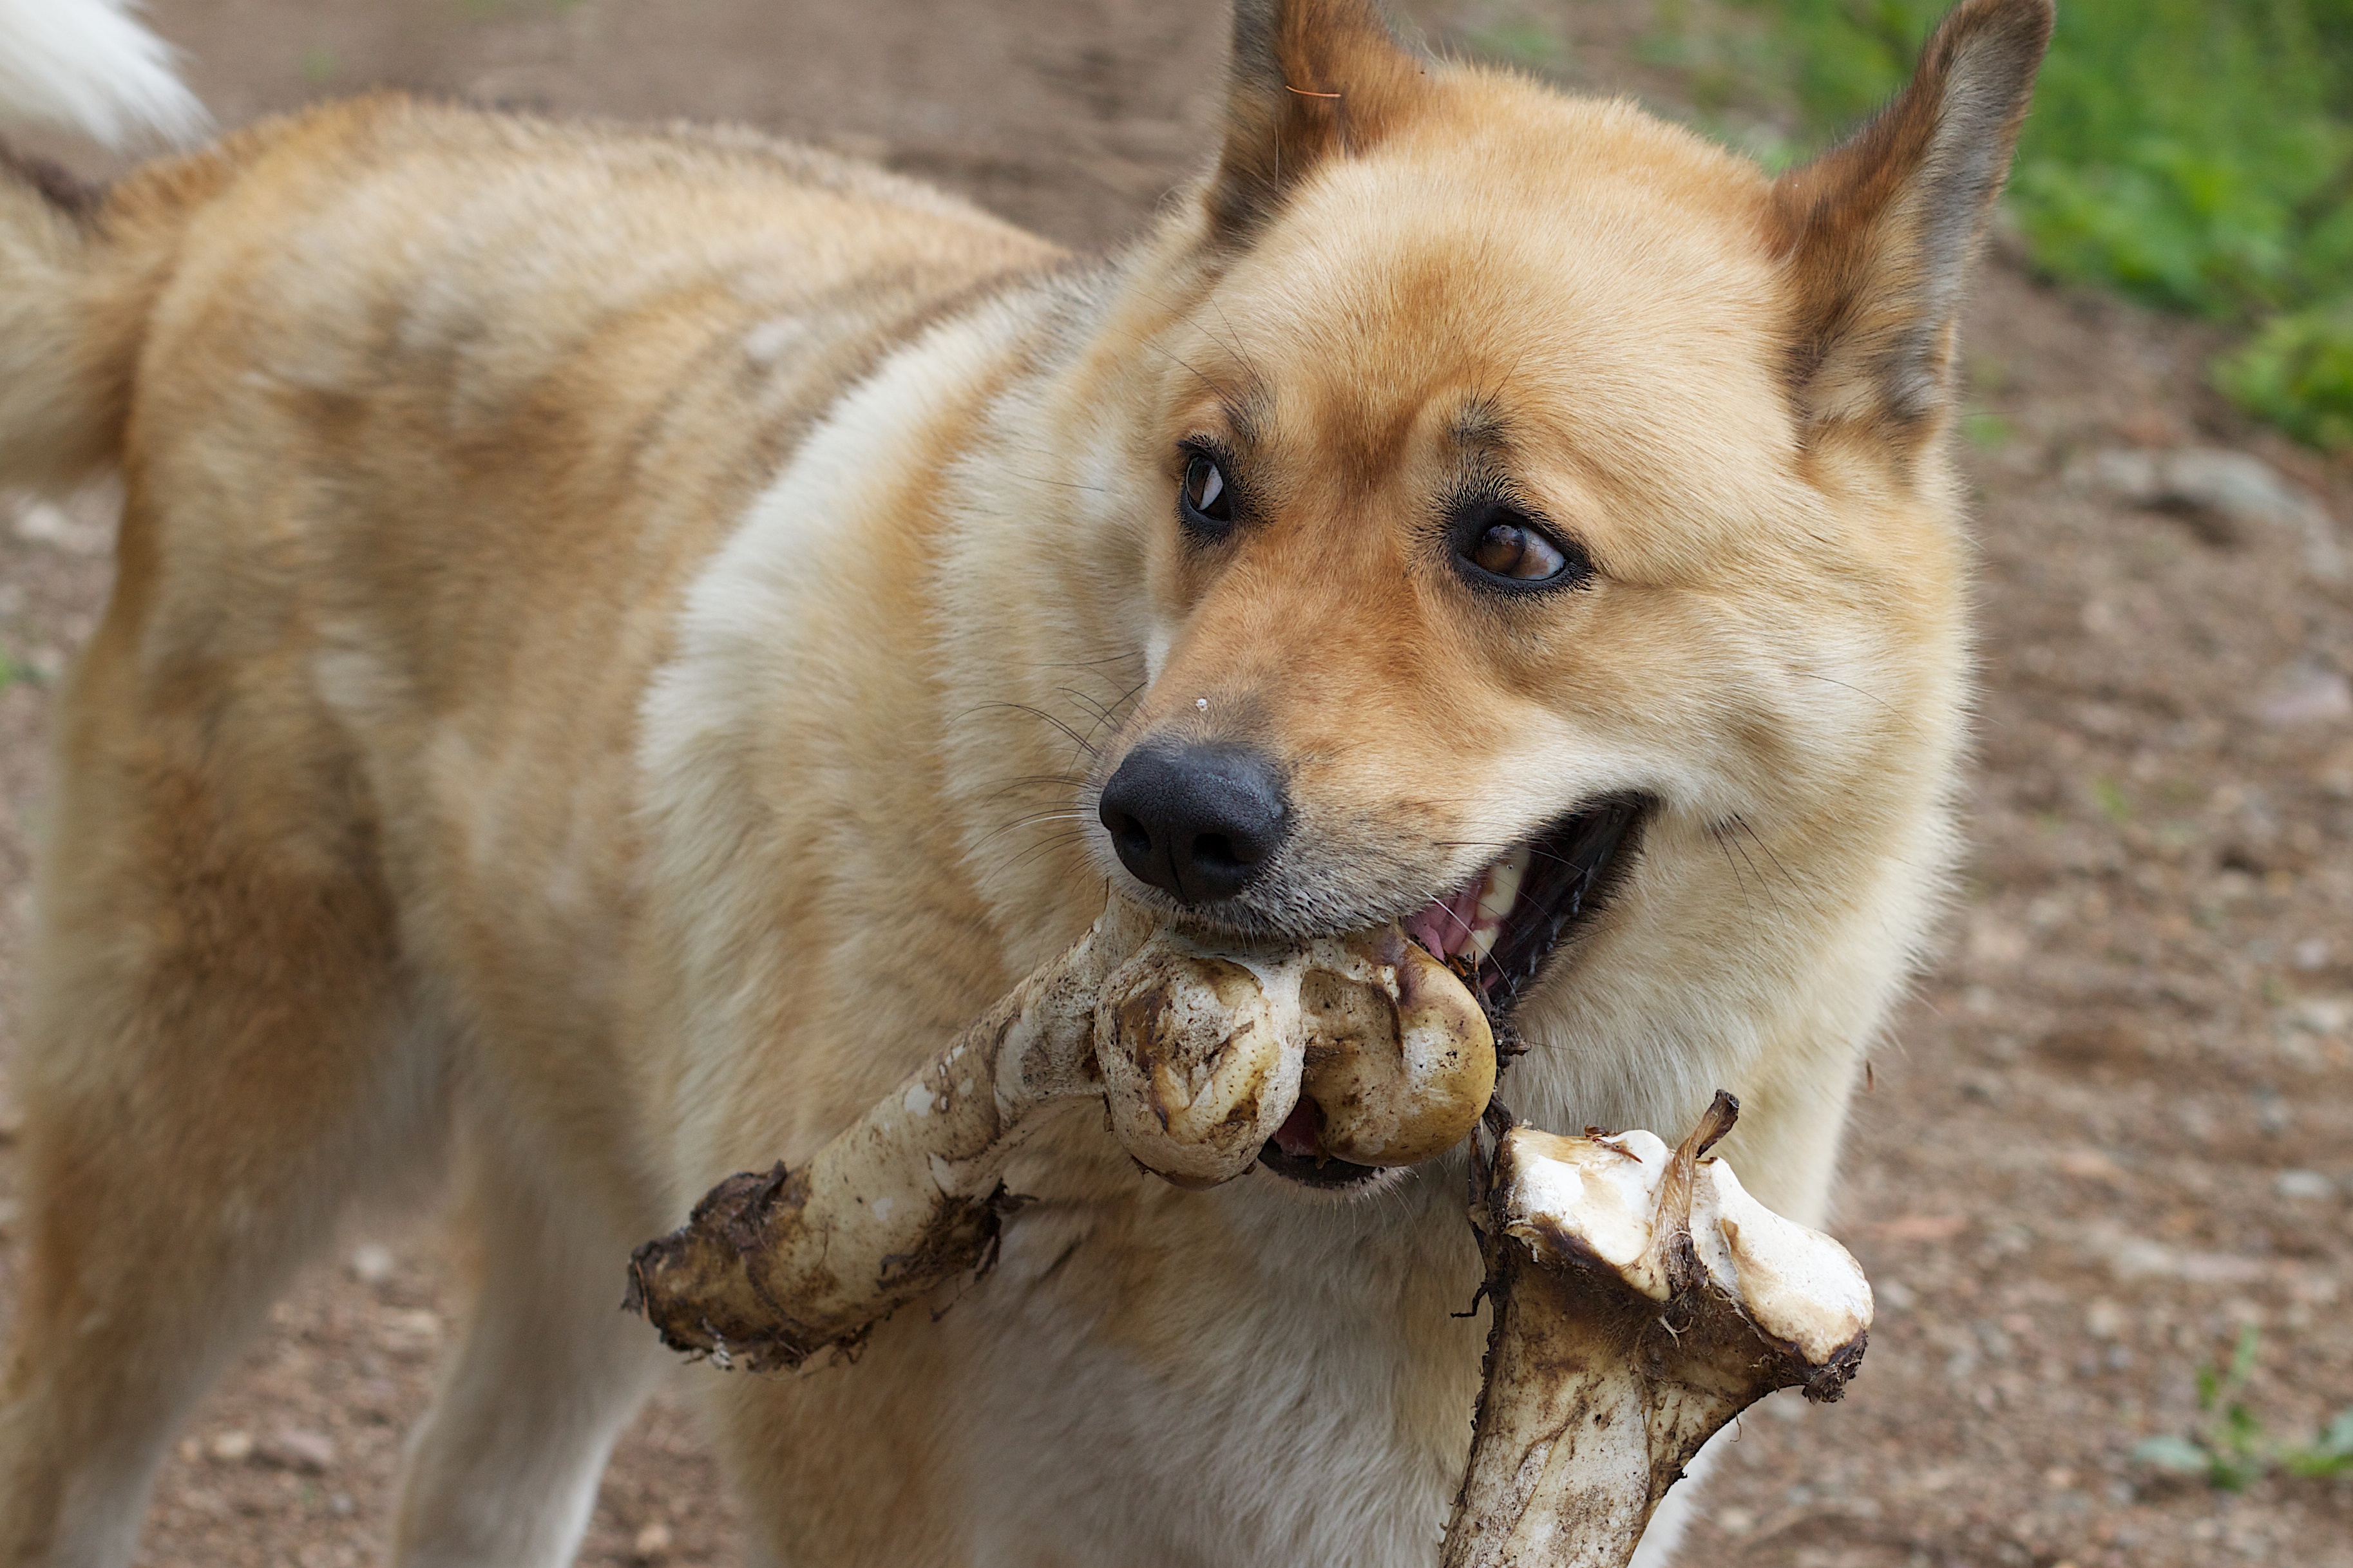
dog, mammal, vertebrate, odyssey, plpconnectu, idaho, dog breed, akita inu, korean jindo dog, shikoku, dingo, street dog, dog like mammal, saarloos wolfdog, wolfdog, czechoslovakian wolfdog, carnivoran, dog breed group, greenland dog, east siberian laika, west siberian laika, dog crossbreeds, eurasier, icelandic sheepdog, finnish spitz, norwegian lundehund